Cimetière du Château

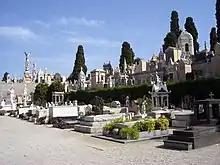
The Cimetière du Château, Nice

The Cimetière du Château in Nice, France, stands on the old citadel of Nice. Today, some sections of the massive walls of the ancient fortress remain. The fortress, which was built in the 16th century, was once one of the most secure strongholds in France. The cemetery itself was founded in 1783 and has 2,800 graves. It is as much popular for its function and history as for the scenic views of the city that affords.